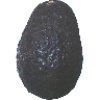
Label: Avocado ripe 1